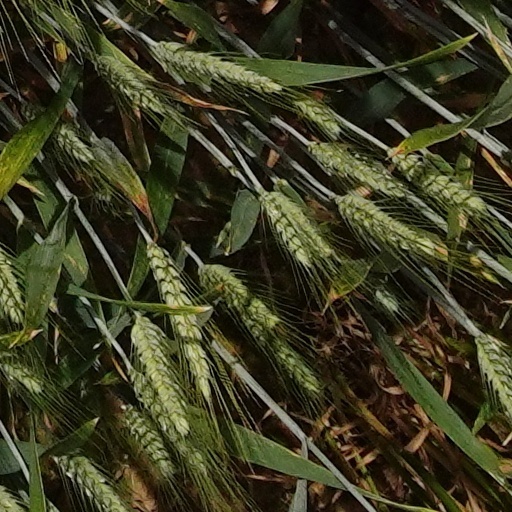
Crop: wheat